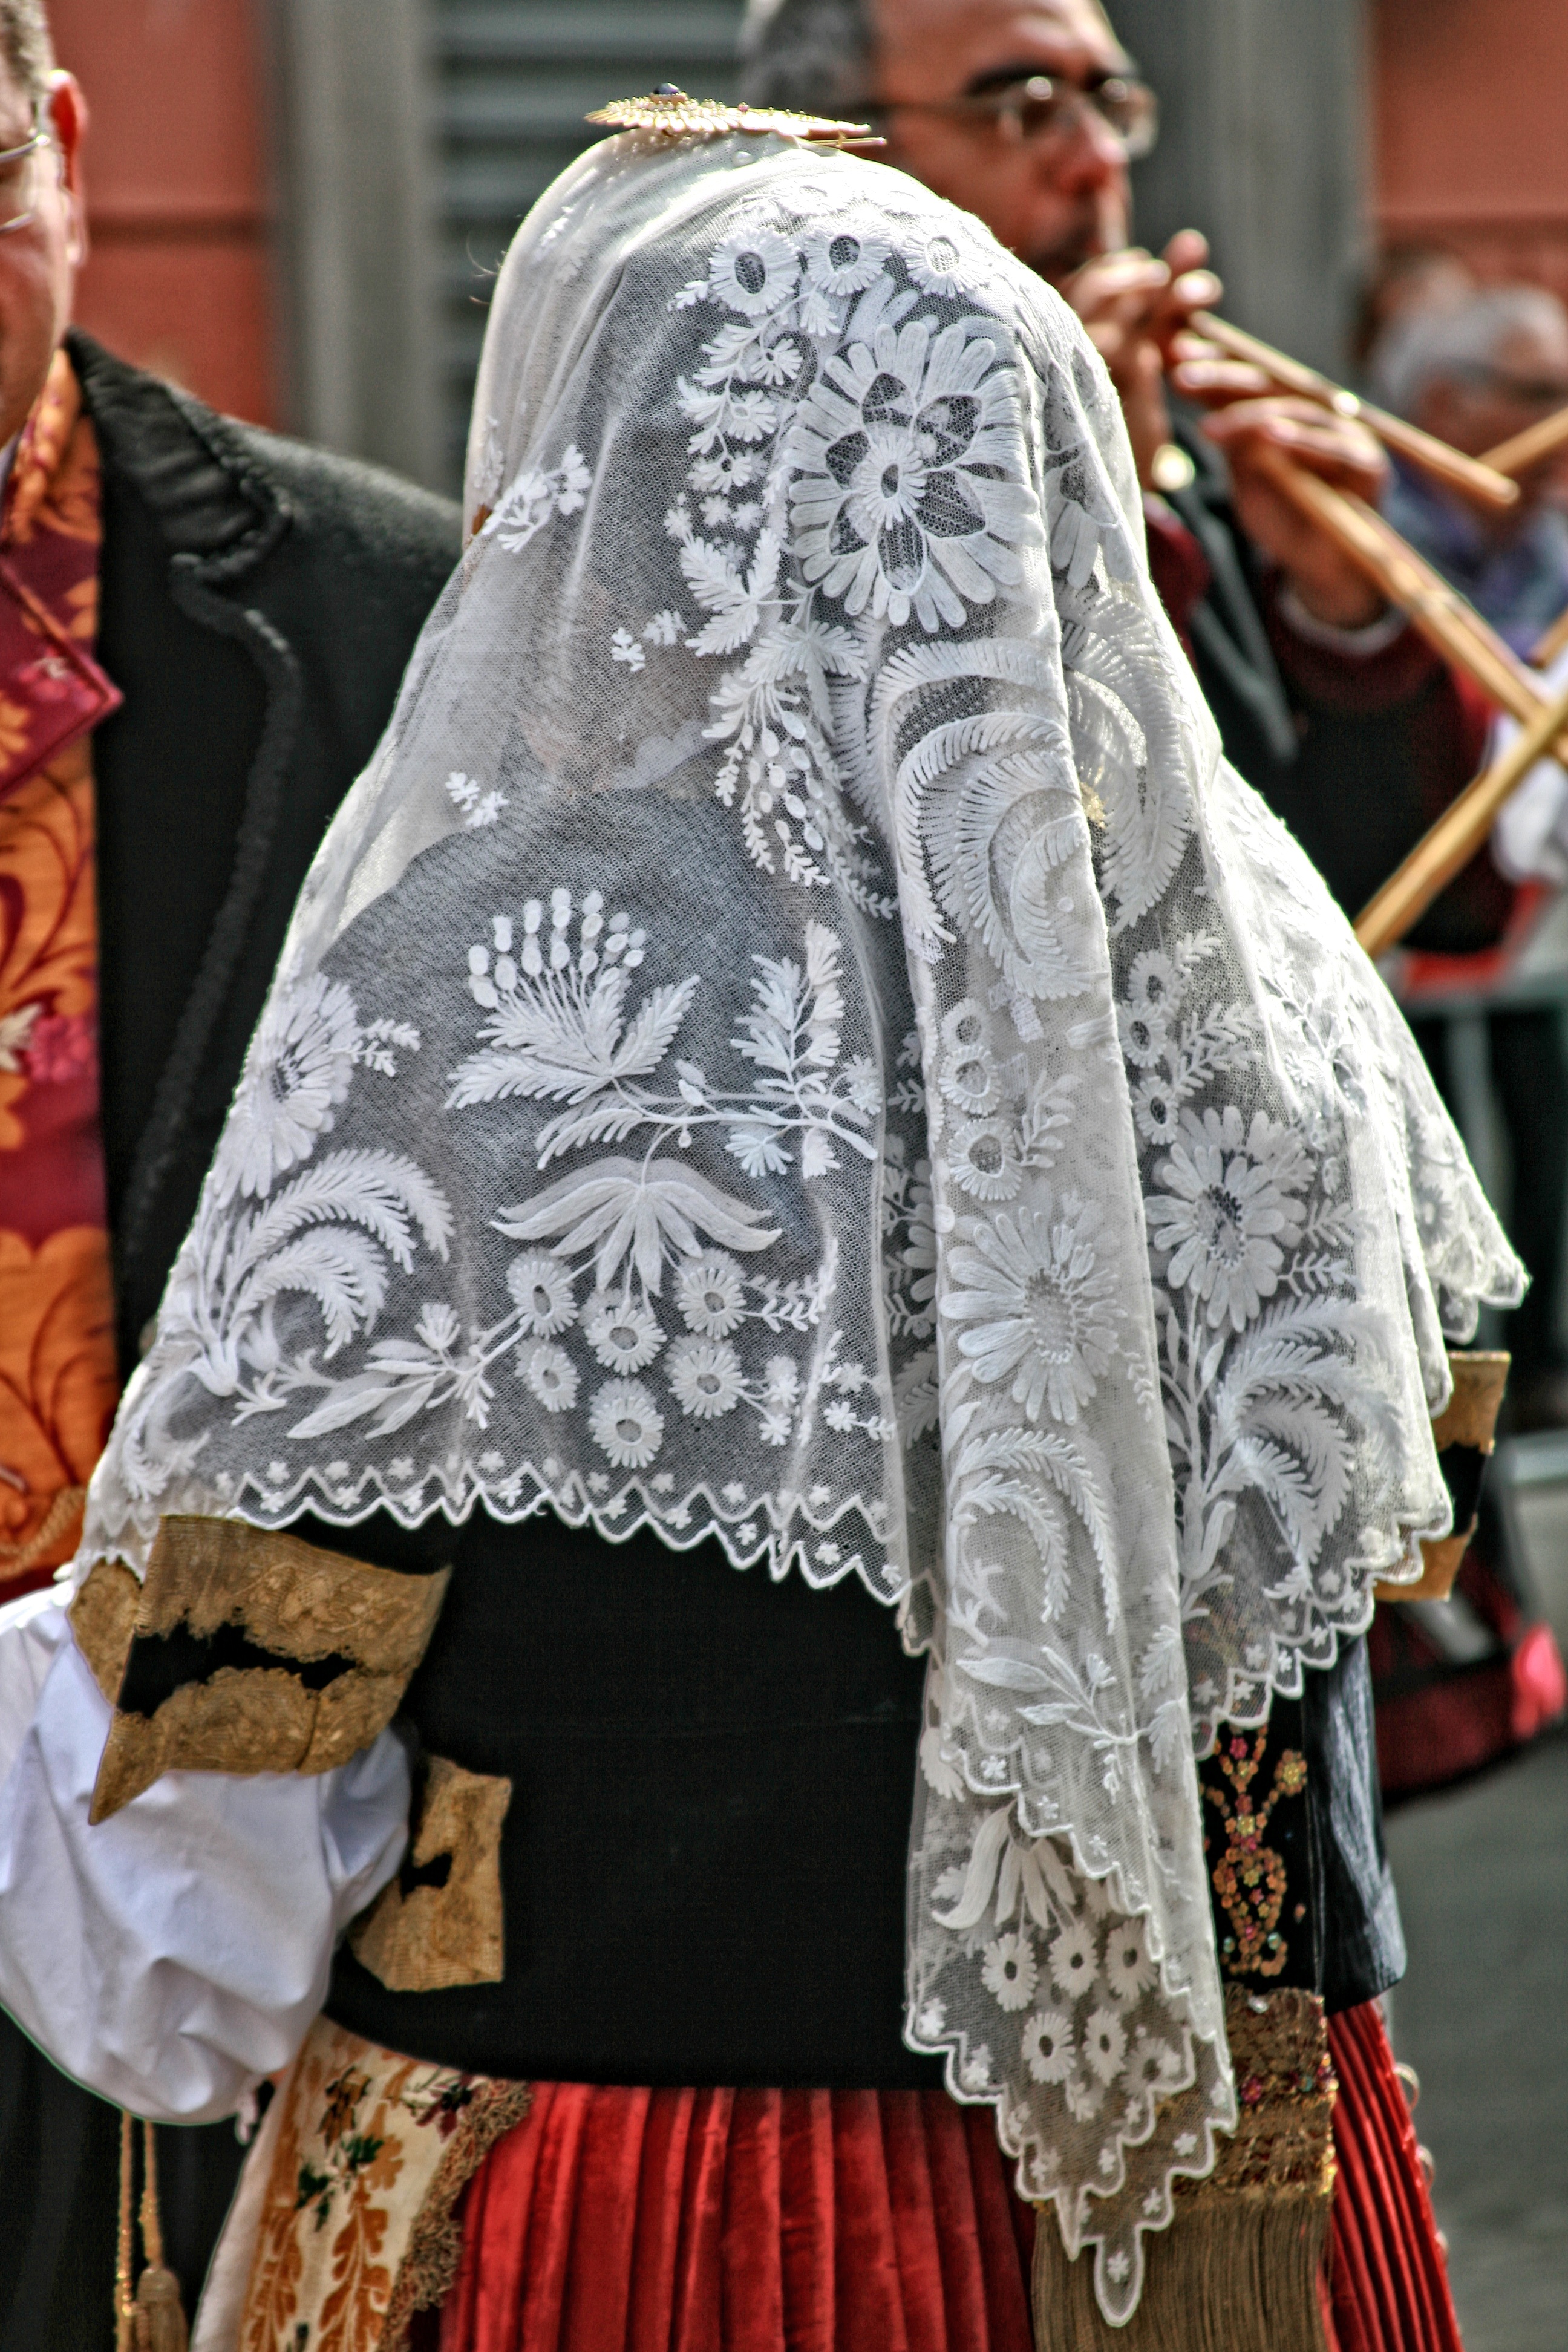
italy, fashion, clothing, outerwear, textile, dress, tradition, costume, folklore, sardinia, cagliari, fashion design